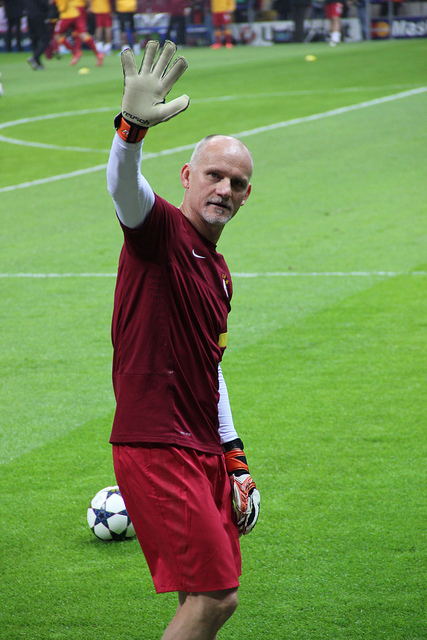
một nam thủ môn đang đứng ở trước quả bóng ở trên sân